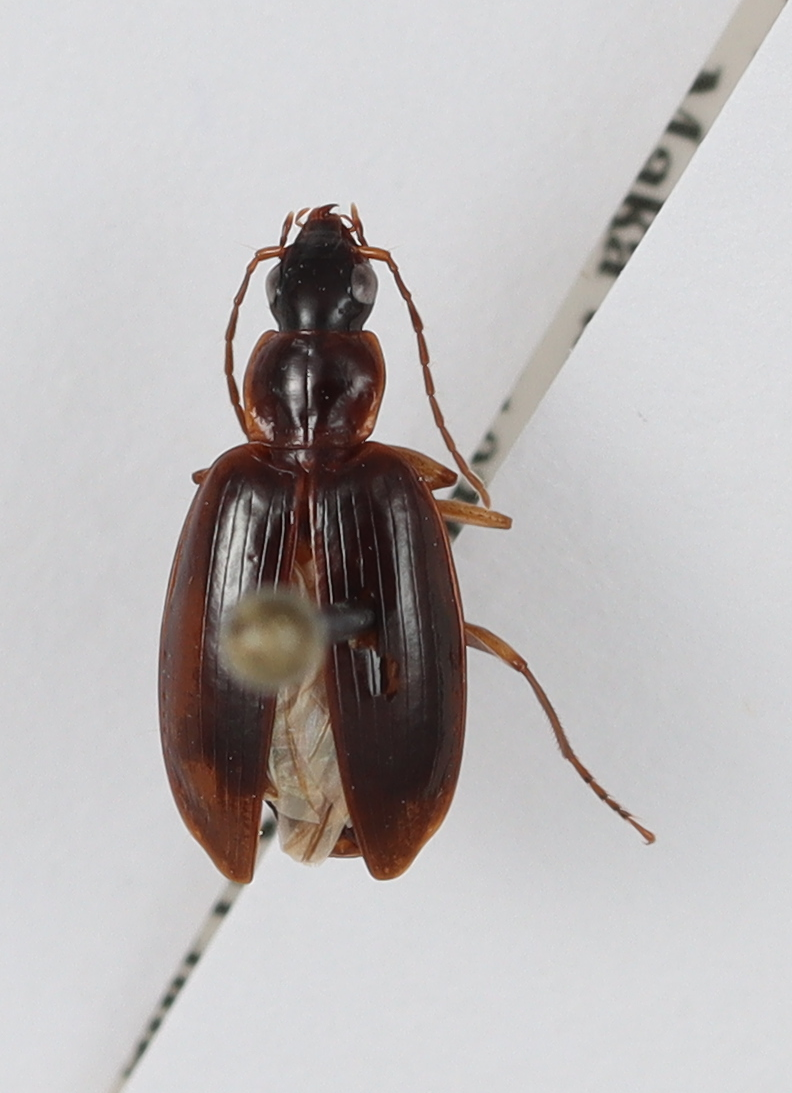
Scientific name: Blackburnia hawaiiensis
Plot: 15
Trap: W
Collected: 20190508